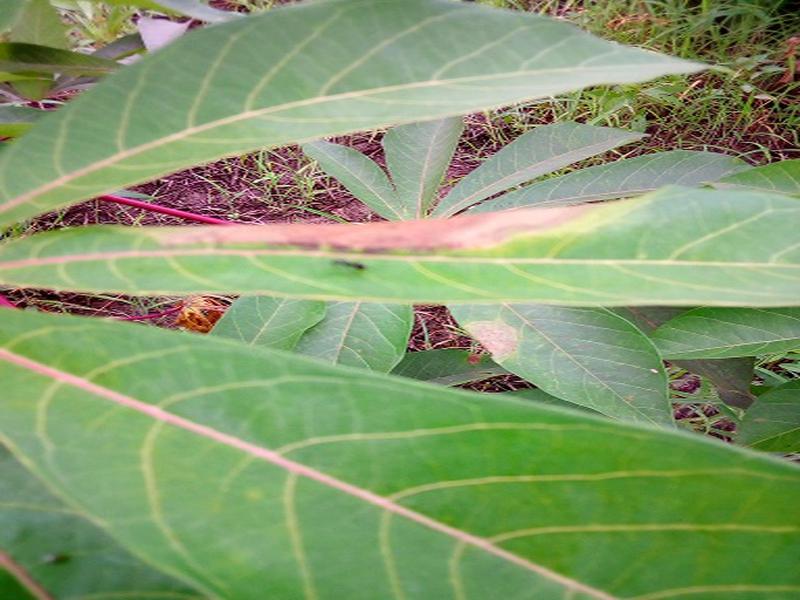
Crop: cassava
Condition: bacterial_blight